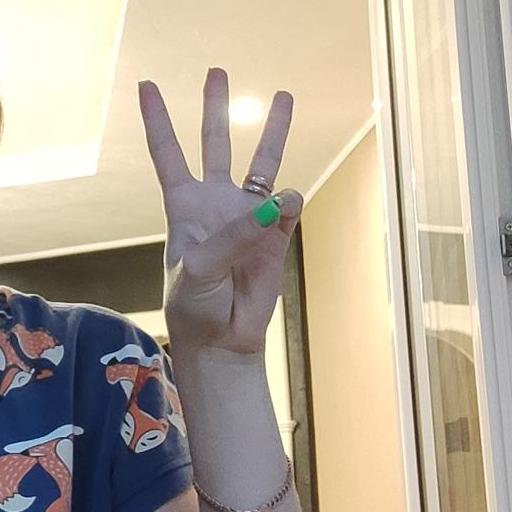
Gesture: three